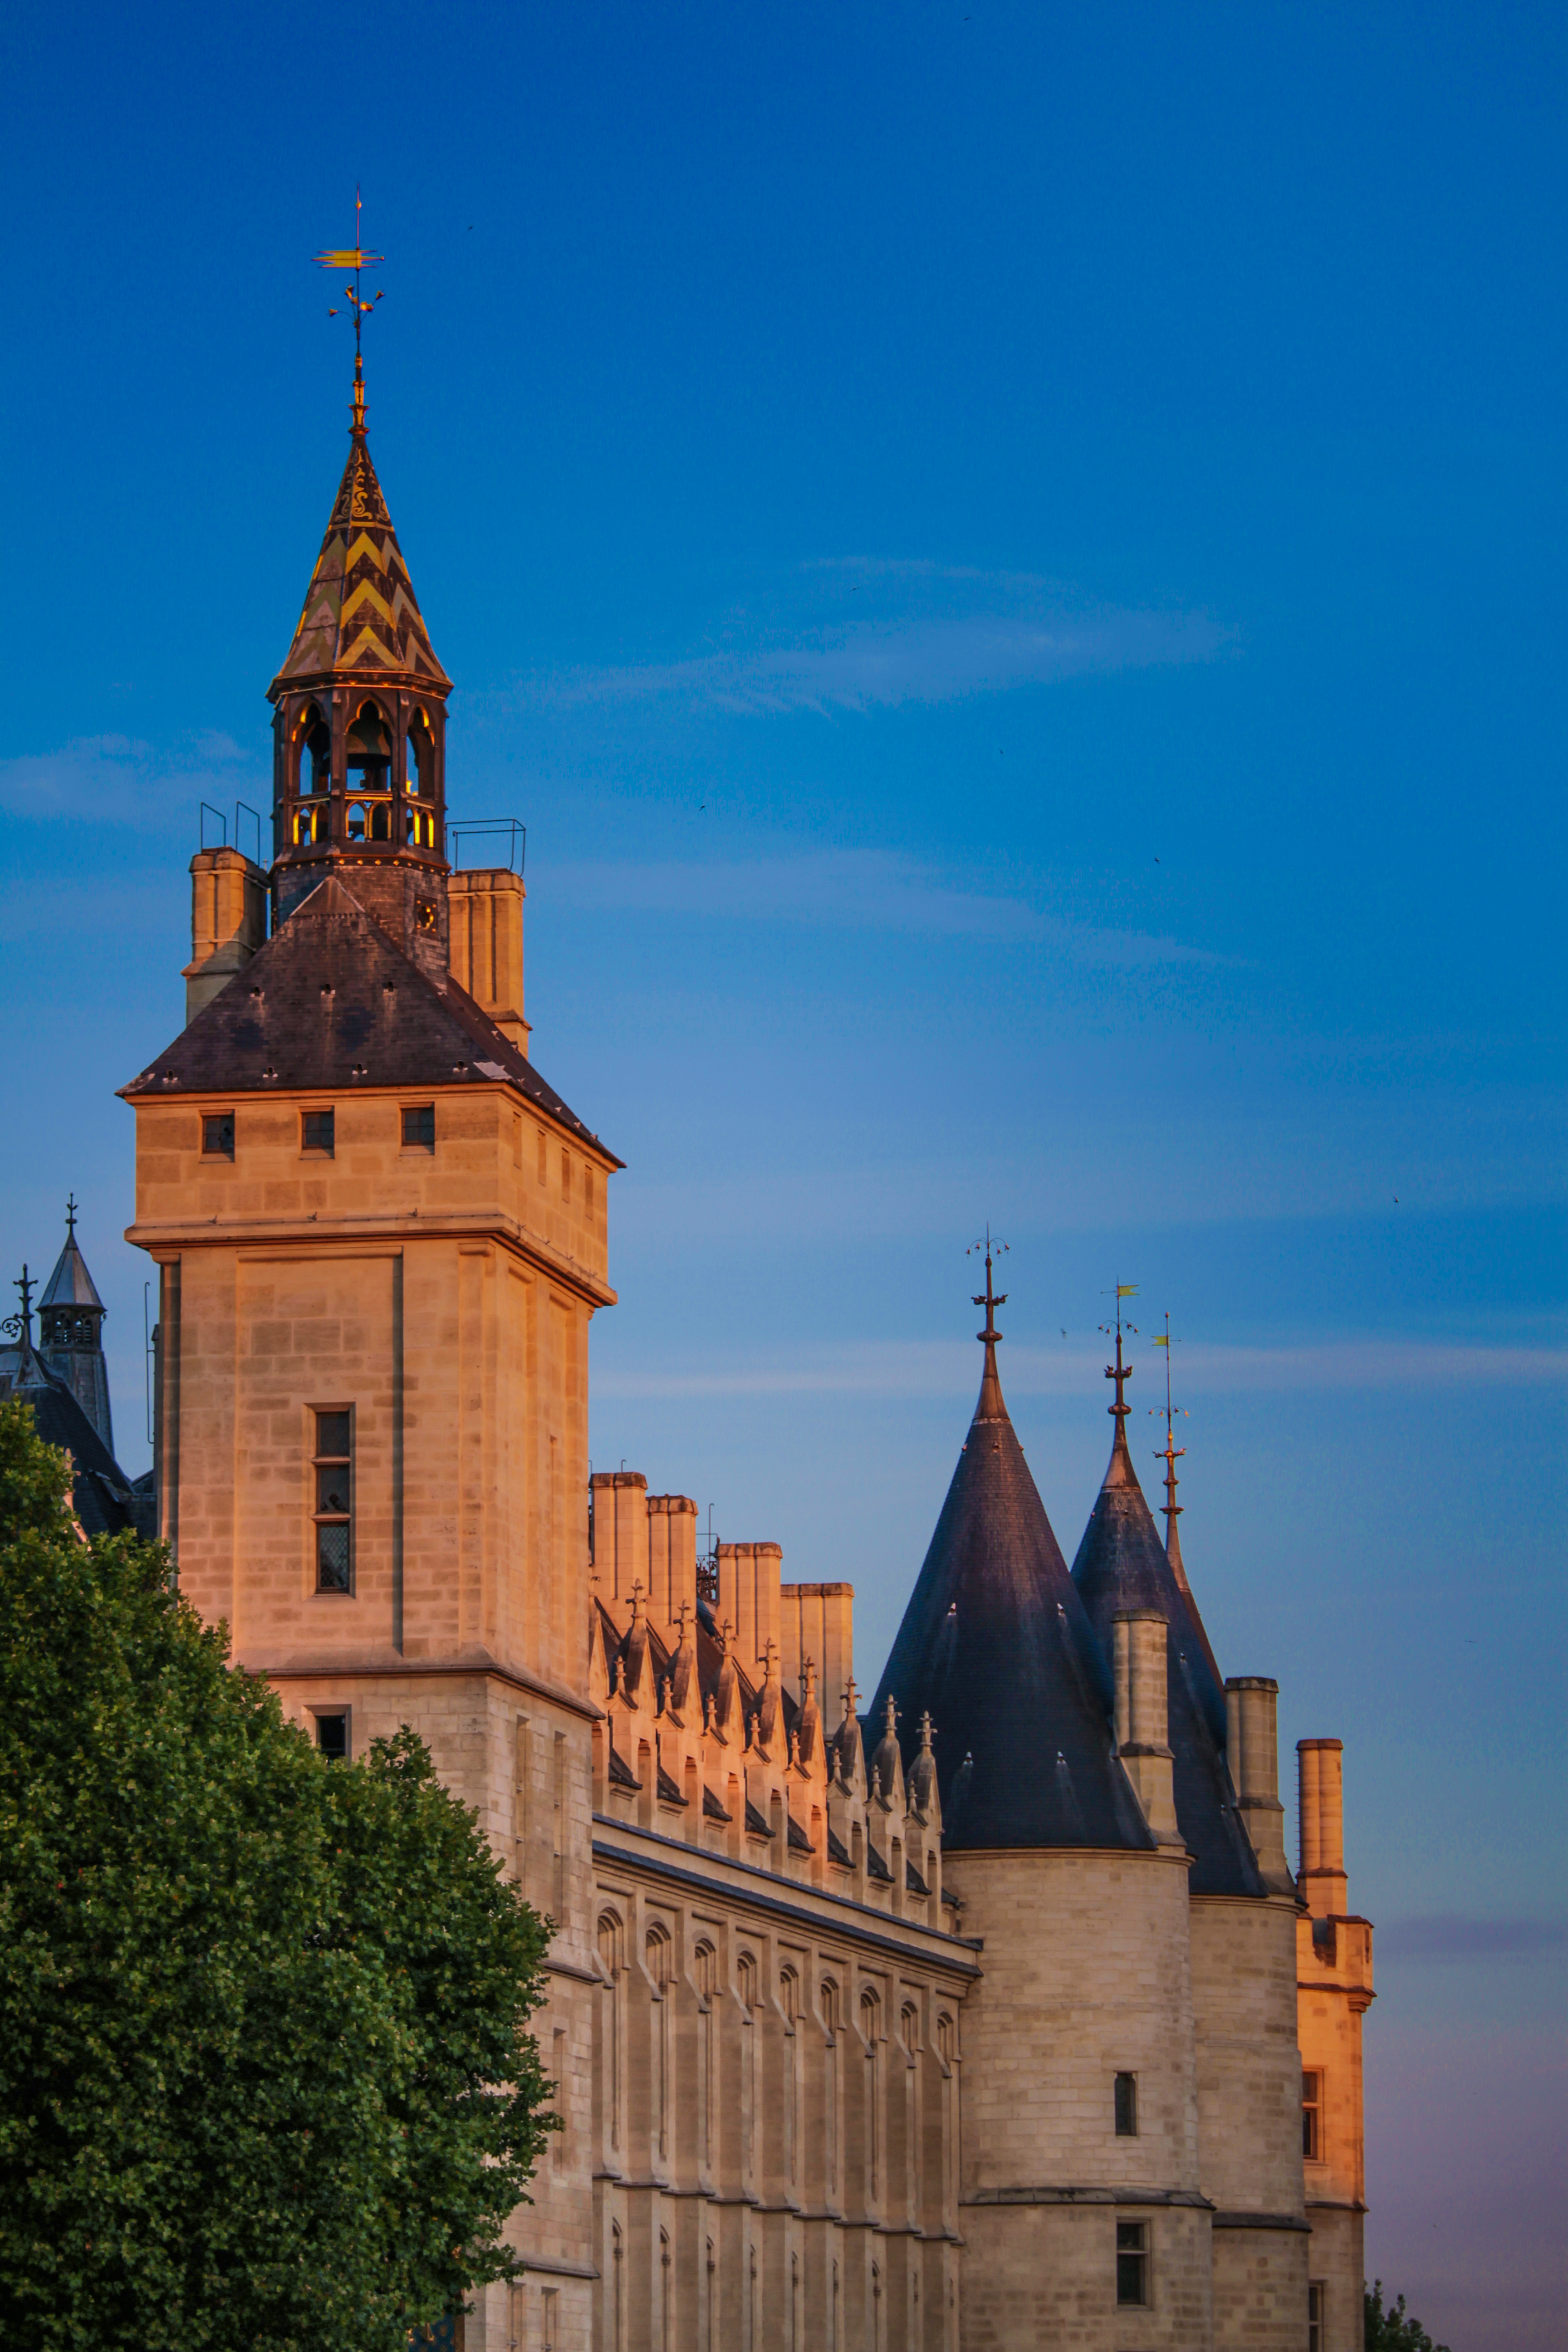
paris, france, morning, architecture, sky, landmark, spire, tower, chateau, steeple, building, medieval architecture, tourist attraction, stately home, historic site, city, church, facade, bell tower, evening, castle, cloud, roof, cathedral, place of worship, basilica, metropolis, tree, middle ages